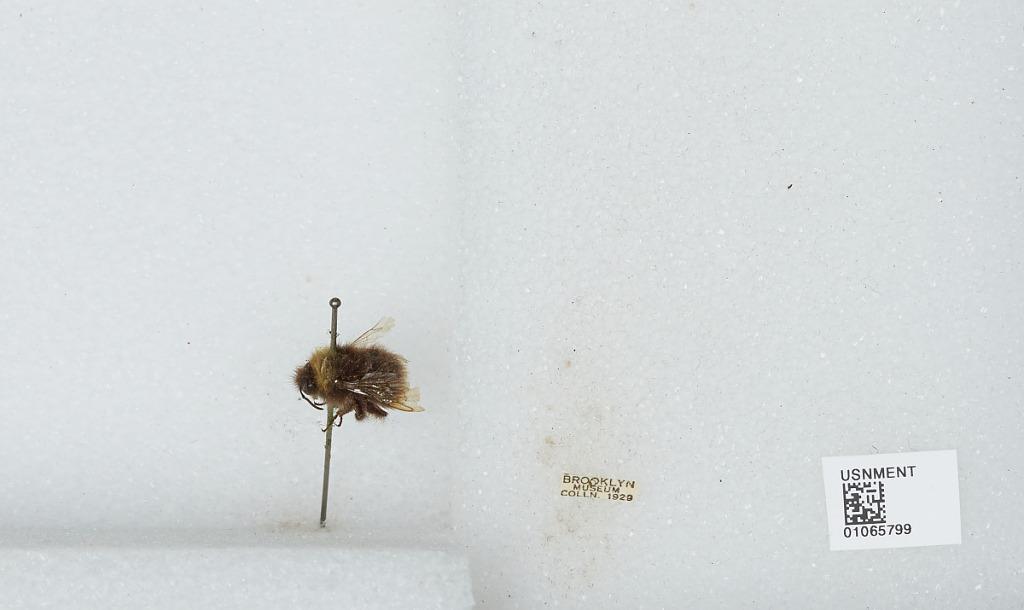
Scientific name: Bombus sp.